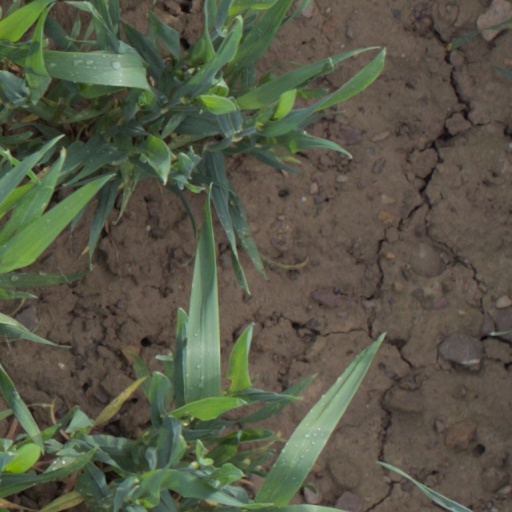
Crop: wheat